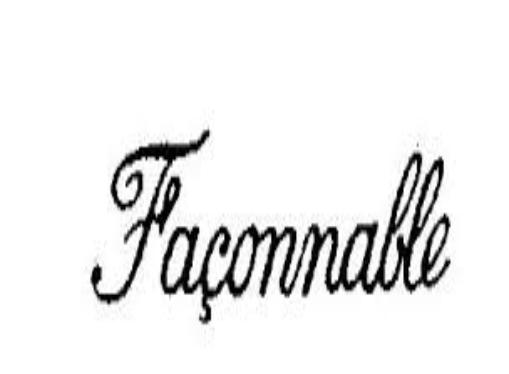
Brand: Faconnable
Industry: Clothes